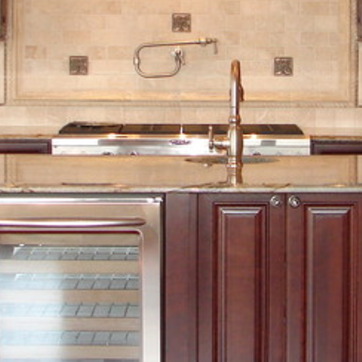
Material: polishedstone